Battle of Towton

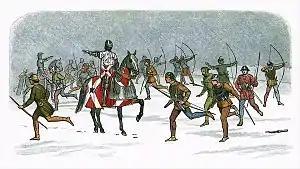
Yorkist leader William Neville (on horse) and his archers took advantage of the wind to inflict early damage on the Lancastrians – 19th century drawing

As Somerset was content to stand and let his foes come to him, the opening move of the battle was made by the Yorkists. Noticing the direction and strength of the wind, Fauconberg ordered all Yorkist archers to step forward and unleash a volley of their arrows from what would be the standard maximum range of their longbows. With the wind behind them, the Yorkist missiles travelled farther than usual, plunging deep into the masses of soldiers on the hill slope.